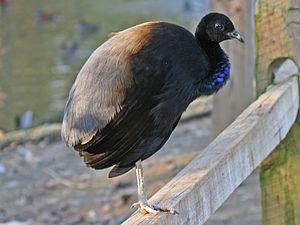
L'Agami trompette est une espèce d'oiseaux de la famille des psophiidés.